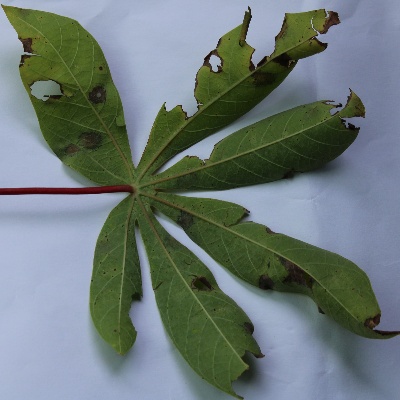
Crop: Cassava
Condition: brown spot